Lexus LS

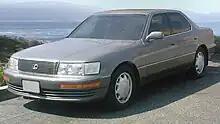
1992–1994 Lexus LS 400 (UCF10 II)

Debuting in September 1992 as a 1993 model, the refreshed LS 400 (designed through 1991) was introduced with more than 50 changes, largely in response to customer and dealer requests. The vehicle received larger disc brakes, wheels, and tires, and adjustments were made to the suspension and power steering systems to improve handling. Stylistic changes included additional body side moldings and a revised grille, along with a greater selection of colours. For the interior, a standard passenger front airbag (making this vehicle the first Toyota-built series production car available with passenger front airbag), external temperature gauge, digital odometer, seat belt pretensioners, and chlorofluorocarbon-free refrigerant were added. In 1992, the Celsior introduced the world's first GPS navigation system with voice instructions, supplied by Aisin. By 1994, the LS 400's U.S. base price exceeded , a figure that had steadily risen since the vehicle's introduction. Customer demand for the vehicle and shifts in foreign exchange rates contributed to the increase in price.